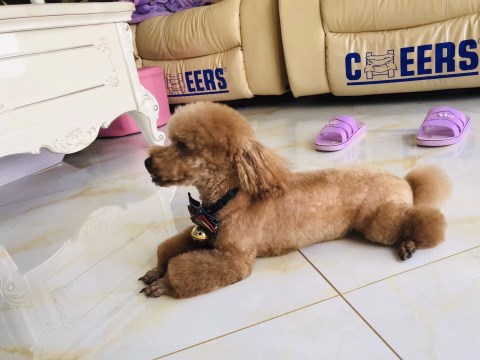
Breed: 2925-n000114-toy_poodle